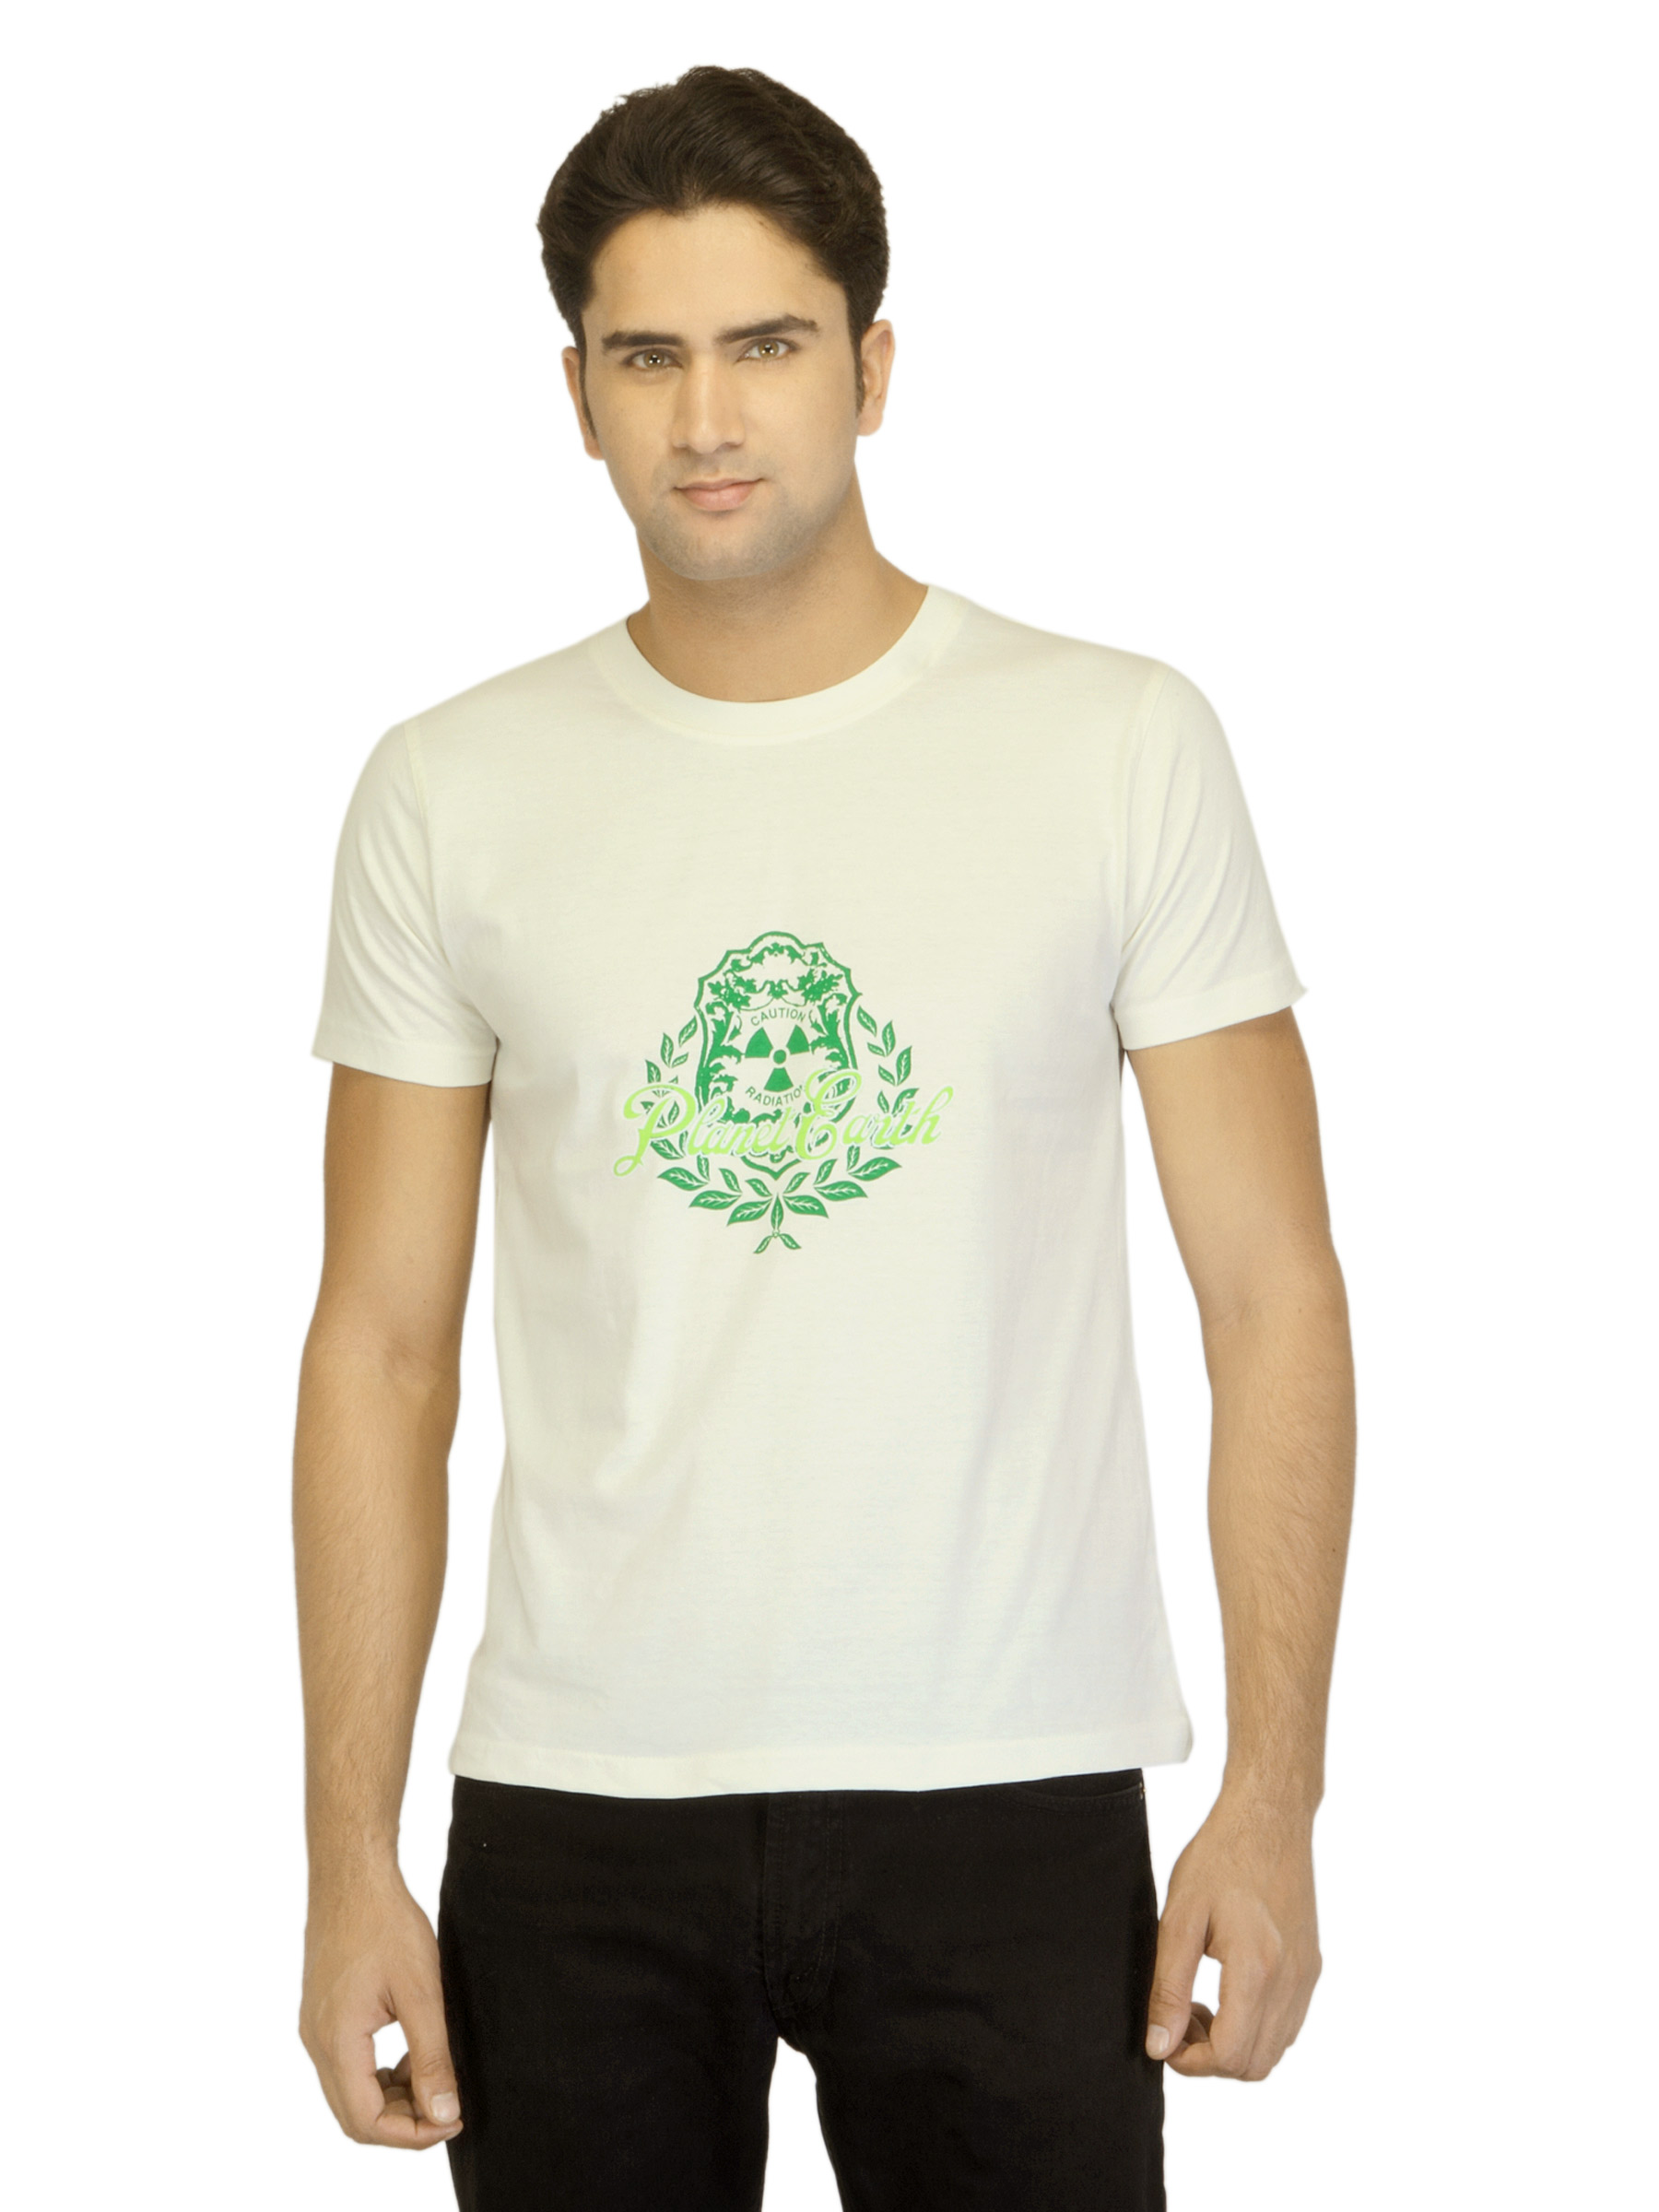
Myntra Men Planet Earth Off White T-shirt
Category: Apparel / Topwear / Tshirts
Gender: Men
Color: Off White
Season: Summer 2012
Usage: Casual